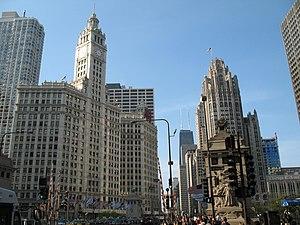
La Magnificent Mile.
Le Wrigley Building est un gratte-ciel situé au 410 North Michigan Avenue, dans le quartier historique de Michigan–Wacker Historic District, dans le centre de la ville de Chicago, aux États-Unis. Il fut conçu par le cabinet d'architectes Graham, Anderson, Probst & White et construit pour héberger le siège de la Wm. Wrigley Jr. Company, une entreprise fabriquant du chewing-gum. La Tribune Tower, gratte-ciel de style néogothique, se trouve à proximité du Wrigley Building.
Chicago /ʃi.ka.ɡo/ est la troisième ville des États-Unis par sa population et est située dans le Nord-Est de l'État de l'Illinois. C'est la plus grande ville de la région du Midwest, dont elle forme le principal centre économique et culturel. Chicago se trouve sur la rive sud-ouest du lac Michigan, un des cinq Grands Lacs d'Amérique du Nord. Les rivières Chicago et Calumet traversent la ville.
Streeterville est un quartier situé dans le secteur de Near North Side à Chicago. Le quartier est délimité par la rivière Chicago au sud, le Magnificent Mile à l'ouest, et le lac Michigan au nord et à l'est. Selon la plupart des sources, la ville de Chicago reconnaît seulement une petite partie de cette zone comme étant Streeterville. Le quartier de New Eastside est situé juste au sud.